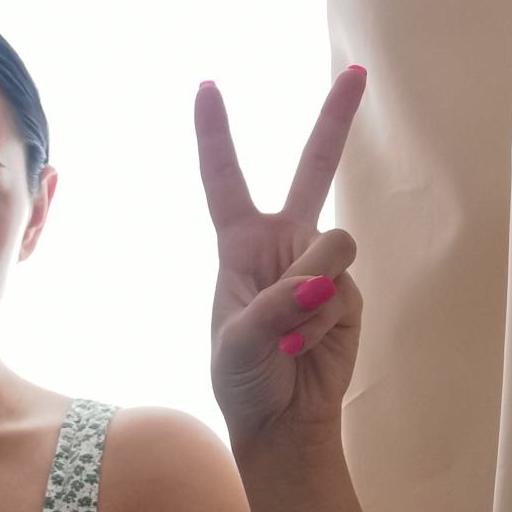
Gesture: peace